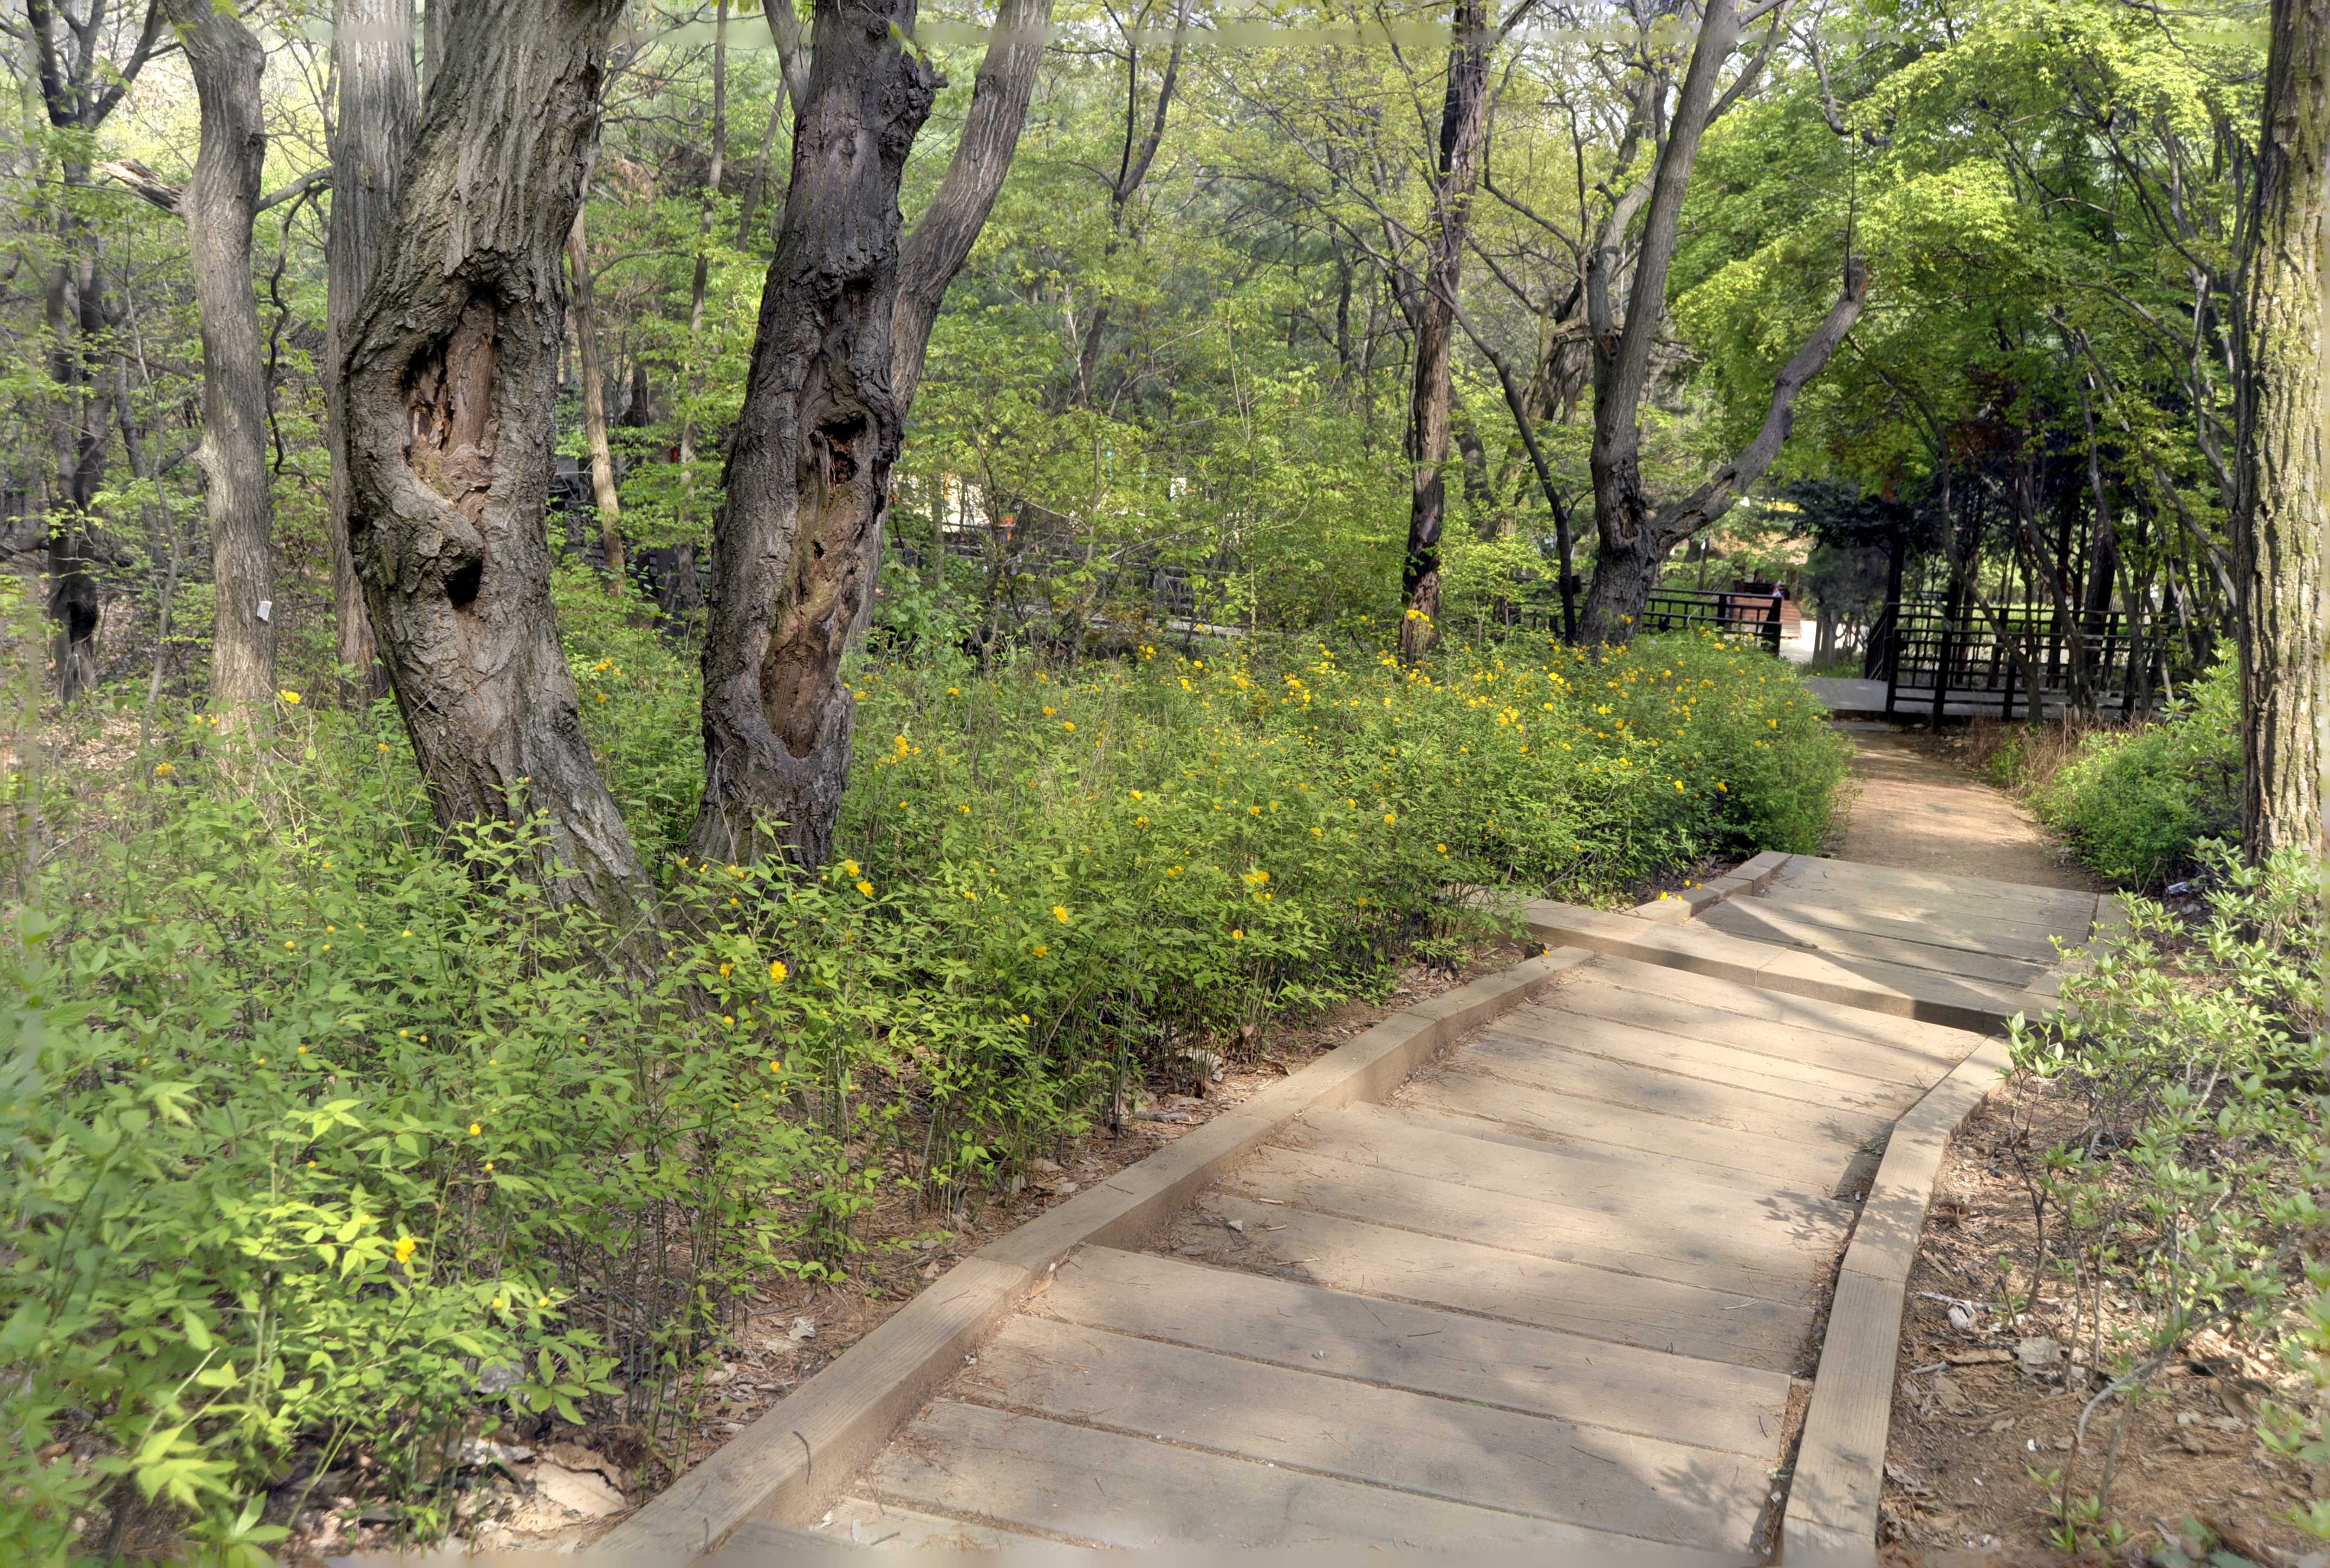
seoul, forest, tree, natural landscape, vegetation, nature, nature reserve, natural environment, trail, woodland, path, walkway, plant, biome, grass, thoroughfare, leaf, botany, woody plant, spring, road, state park, sunlight, plant community, wildlife, real estate, temperate broadleaf and mixed forest, branch, park, land lot, wood, landscape, grove, jungle, national park, Northern hardwood forest, lane, boardwalk, old growth forest, shrub, nonbuilding structure, riparian forest